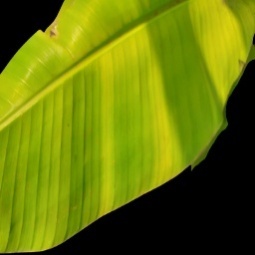
Label: Manganese